Elsa Mars

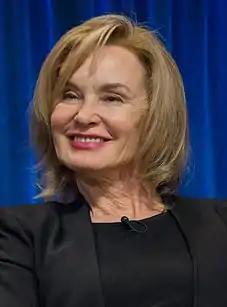
Jessica Lange portrayed Elsa Mars in "American Horror Story: Freak Show," and has cited the character as one of her favorite performances during her acting career.

Ryan Murphy worked with Jessica Lange to research potential characters for season 4. During the process, Murphy was inspired to create Elsa Mars based on Lange's fascination for the carnival word. It has been rumored that Elsa Mars' style, appearance, and character are loosely based on World War II entertainer, Marlene Dietrich. In an interview with "The Hollywood Reporter", Murphy claimed that "Jessica Lange has always wanted to play a Marlene Dietrich figure, and now she gets to." David Bowie also served as a minor form of inspiration for the character – with Murphy connecting Elsa's last name "Mars" to Bowie's song "Life on Mars."